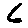
Label: 6